Hull City A.F.C.

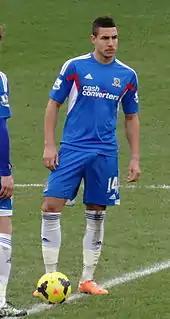
The 2013–14 away kit, manufactured by Adidas and sponsored by Cash Converters

In their early history, Hull City had no crest. One was eventually introduced in the form of the three civic crowns of Kingston upon Hull, which was first embroidered onto the club's shirts for the 1935–36 season, matching their new, city-honouring blue and white kit colours. Their next crest was the inception of the club's first tiger head, featuring inside an amber shield for the 1947–48 campaign, having returned to black and amber kits the same year.